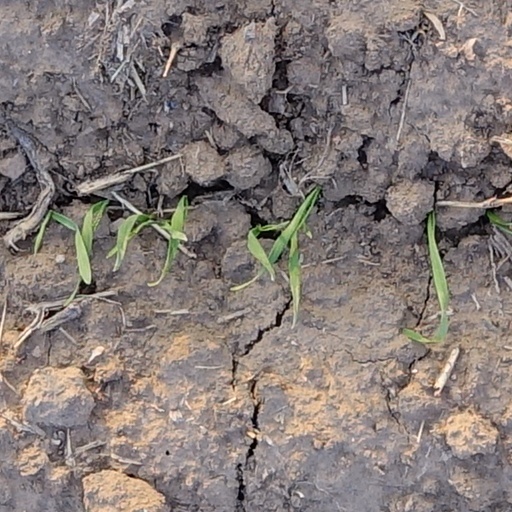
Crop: wheat